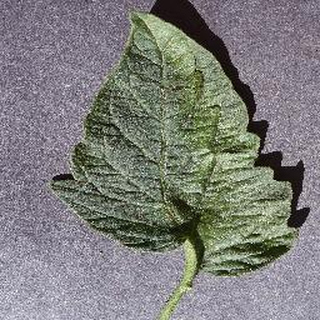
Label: healthy_tomato